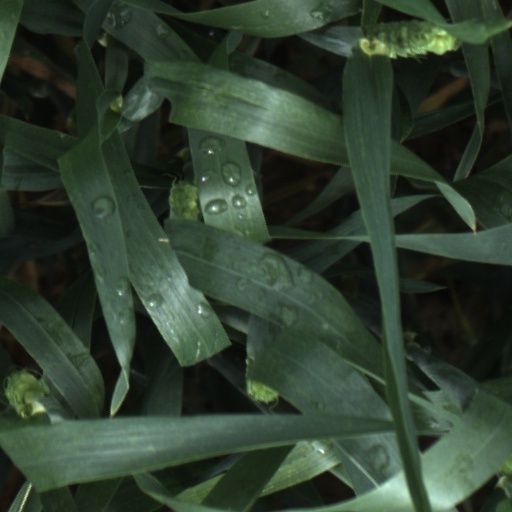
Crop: wheat